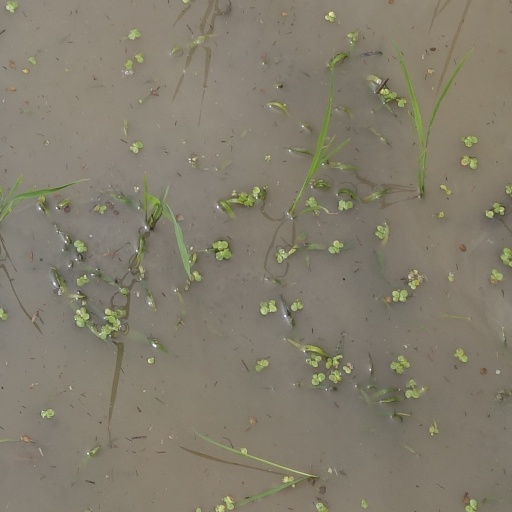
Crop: rice